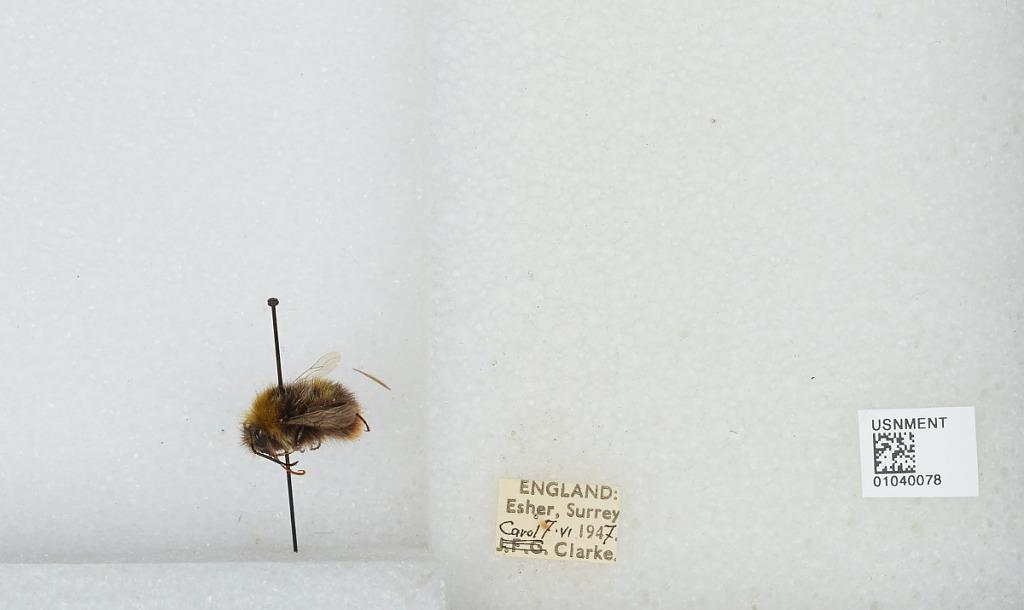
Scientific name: Bombus (Pyrobombus) pratorum (Linnaeus)
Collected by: C. Clarke
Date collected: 1947-6-7
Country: United Kingdom
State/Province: England
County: Surrey
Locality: Esher
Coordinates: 51.3691, -0.365